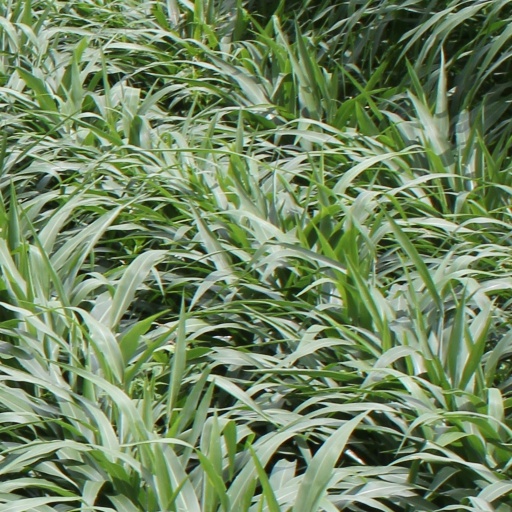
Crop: sorghum